Scottish art in the eighteenth century

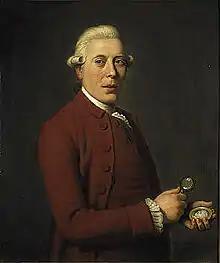
Portrait of James Tassie by David Allan, c. 1781

Gavin Hamilton spent almost his entire career in Italy and emerged as a pioneering neoclassical painter of historical and mythical themes, including his depictions of scenes from Homer's "Iliad", as well as having been an informal tutor to British artists, early archaeologist and antiquarian. Many of his works can be seen as Enlightenment speculations about the origins of society and politics, including the "Death of Lucretia" (1768), an event thought to be critical to the birth of the Roman Republic. His classicism would be a major influence on French artist Jacques-Louis David (1748–1825).